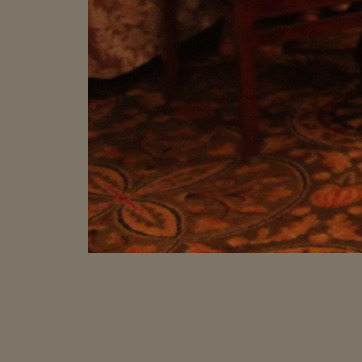
Material: carpet